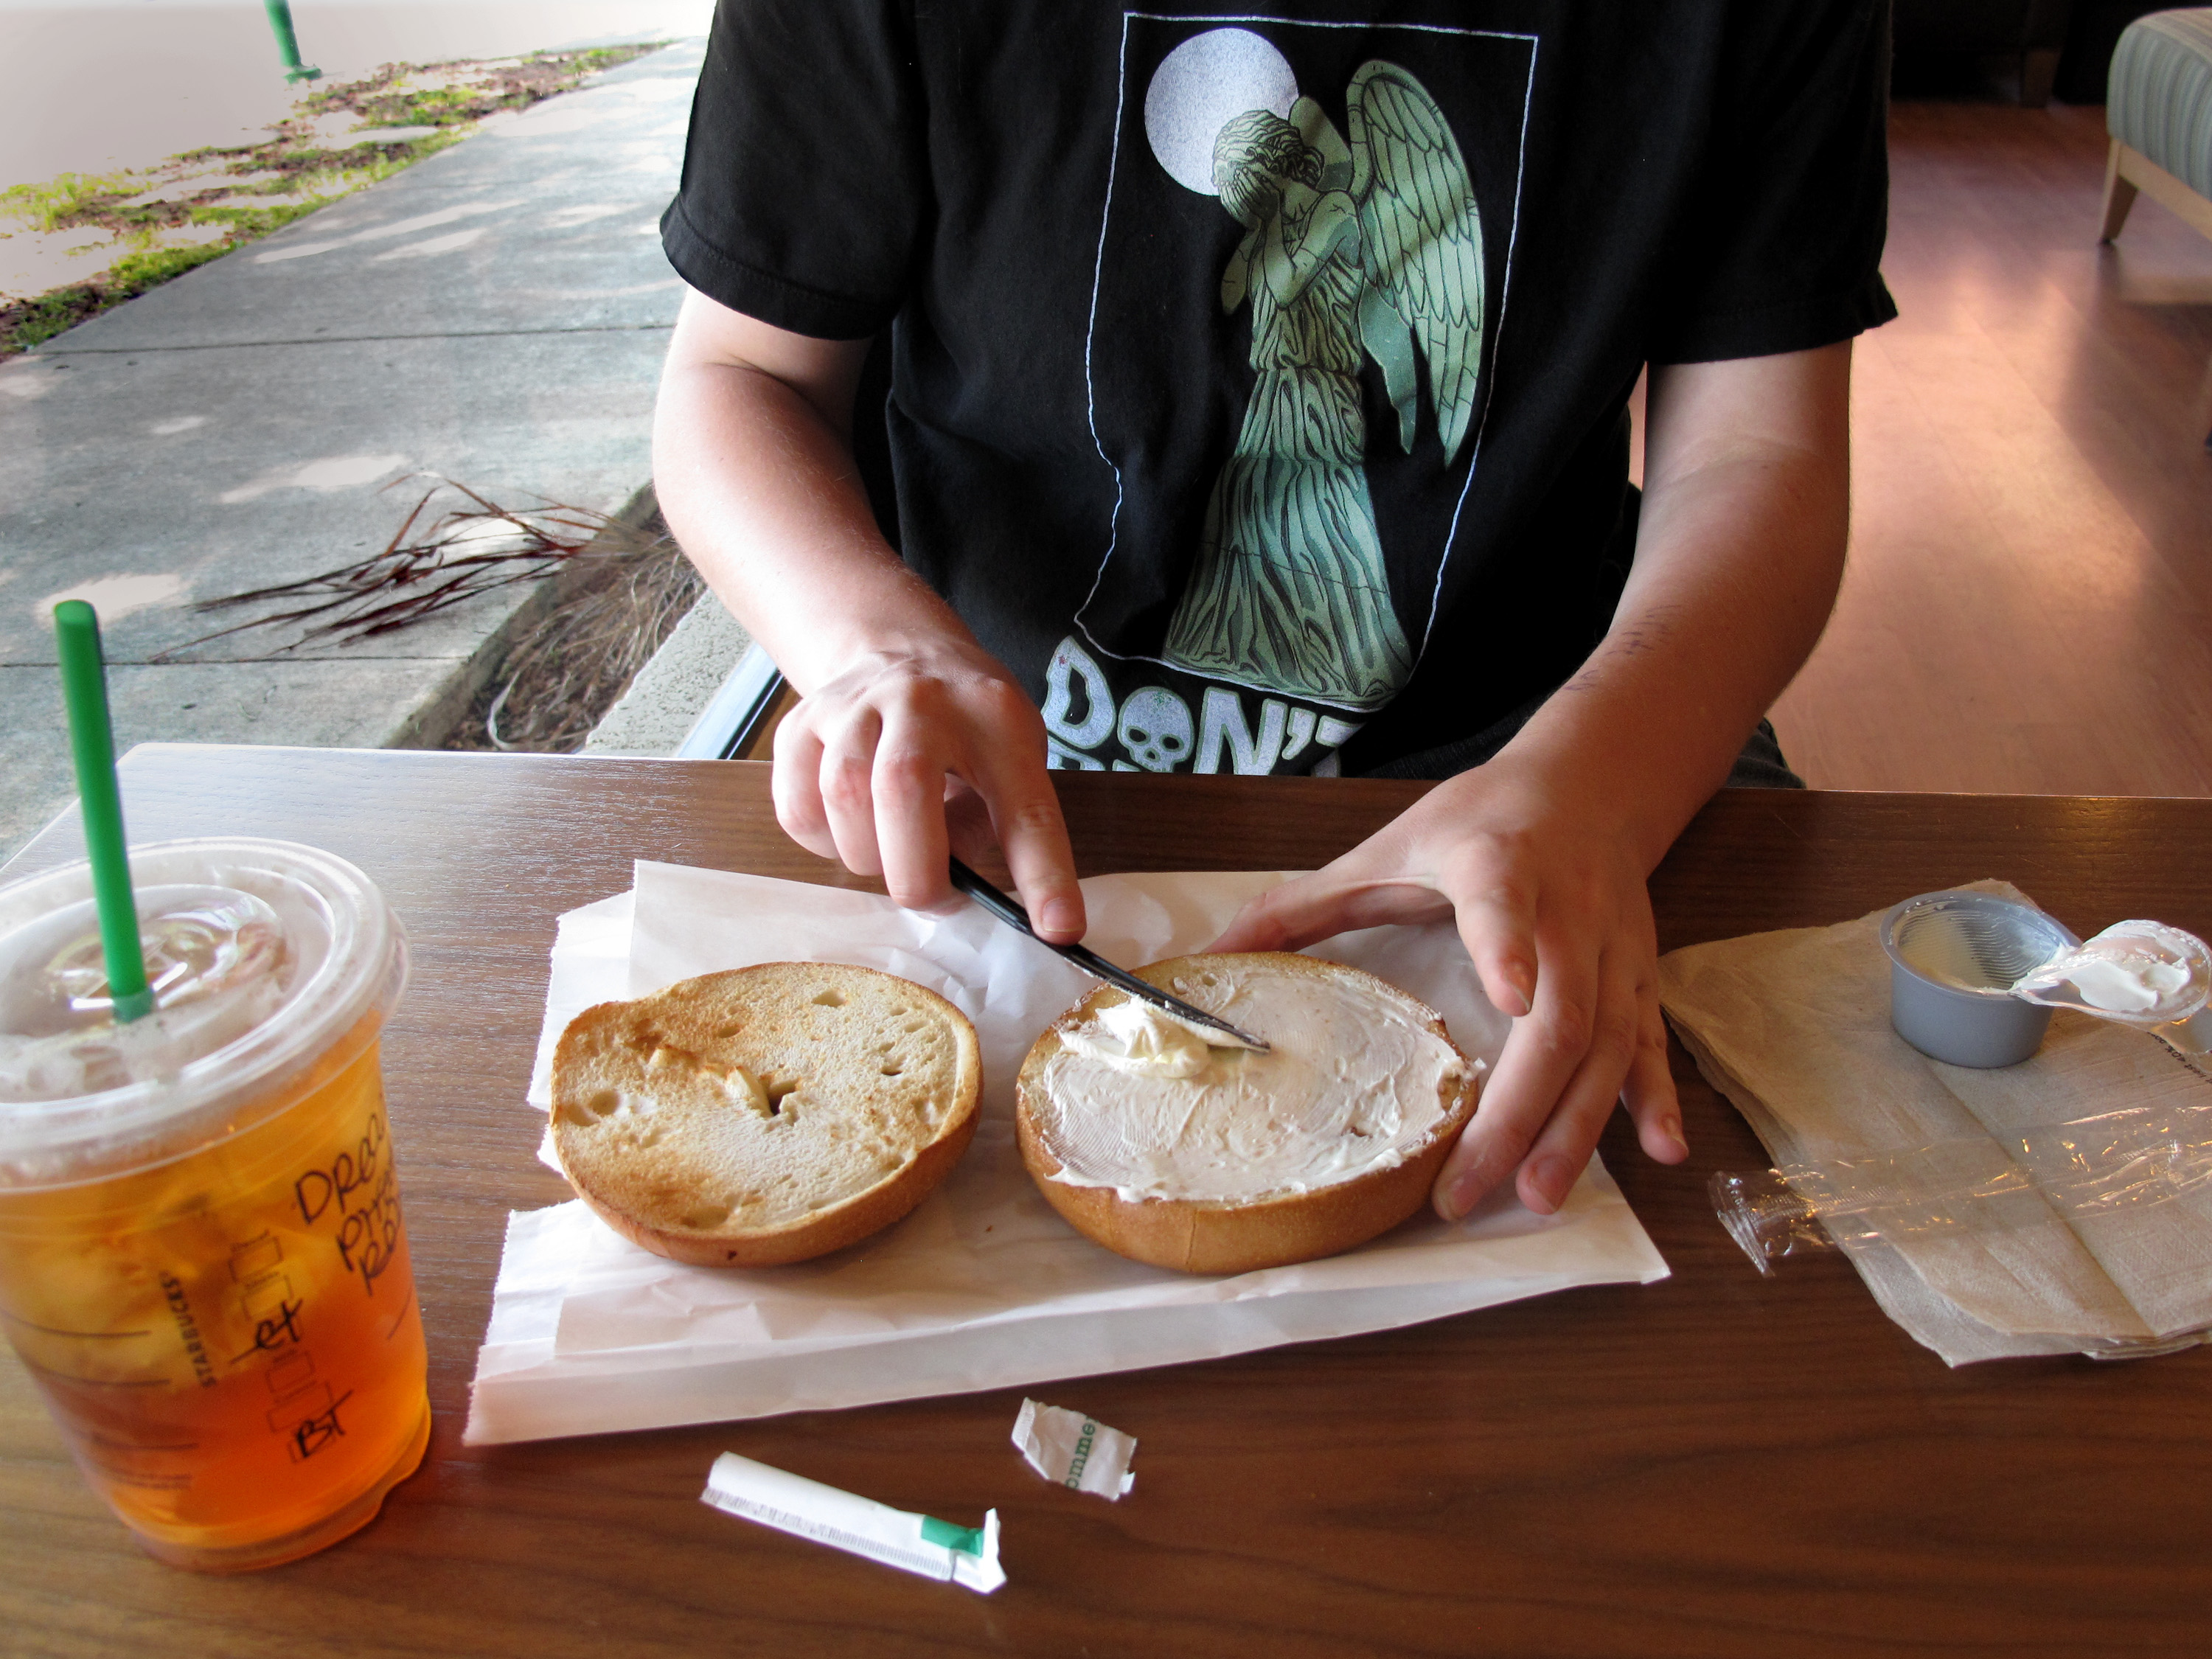
dish, meal, food, cooking, produce, breakfast, baking, lunch, eating, angel, starbucks, 365, drwho, bagels, teeshirt, weepingangel, sense, creamcheese, human action